Cheap Trick

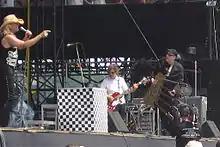
Cheap Trick performing in Baltimore, August 4, 2007

"Busted" was released in 1990. The band was allowed more creative control, and professional songwriters were only used on a handful of songs. The first single, "Can't Stop Falling Into Love", reached on the "Billboard" Hot 100, and on the Album Rock Tracks chart. The second single, the Diane Warren-penned "Wherever Would I Be", reached on the charts. The single "If You Need Me" was not successful, although the track "Back 'n Blue" reached on the U.S. "Billboard" Album Rock Tracks chart.